Hose House No. 12

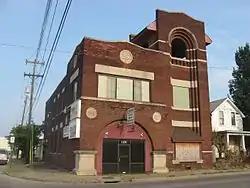
Hose House No. 12, September 2011

Hose House No. 12, also known as Bassemier's Gas Grills, Inc., is a historic fire station located at Evansville, Indiana. It was designed by the architecture firm Harris & Shopbell and built in 1908. It is a two-story, rectangular red brick building with an arched entranceway. It features a campanile style tower with a saddleback roof that one housed the station's bells.